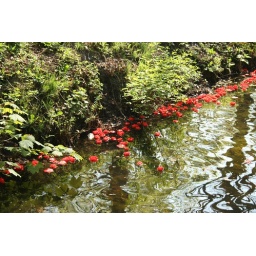
roses in the river